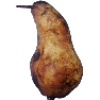
Label: pear_abate